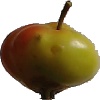
Label: Apple Red Yellow 2